Export

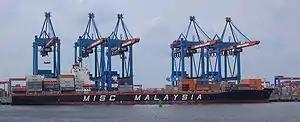
Vessel at Altenwerder Container Terminal (Hamburg)

Exporting may help a company achieve experience curve effects and location economies in their home country. Ownership advantages include the firm's assets, international experience, and the ability to develop either low-cost or differentiated products. The locational advantages of a particular market are a combination of costs, market potential and investment risk. Internationalization advantages are the benefits of retaining a core competence within the company and threading it though the value chain rather than to license, outsource, or sell it.